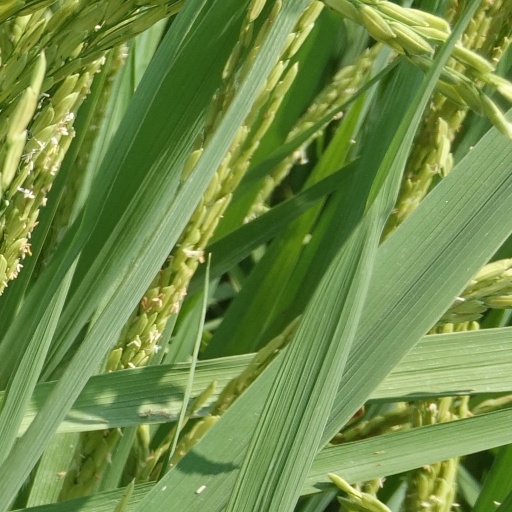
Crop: rice